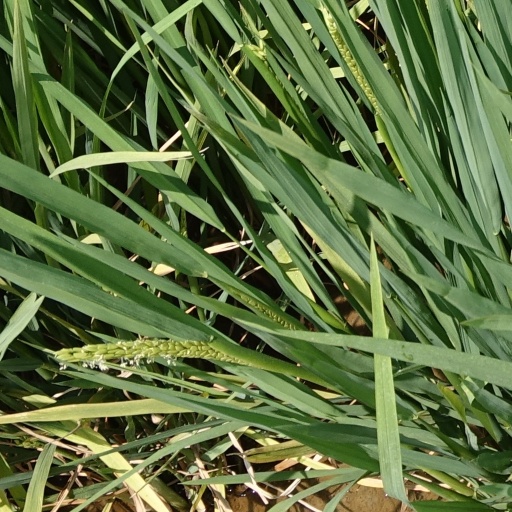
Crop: rice